Capitolium of Brixia

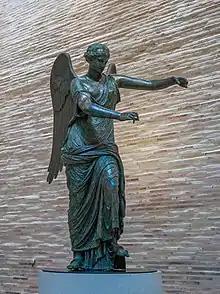
The winged Victory in the Capitolium Archeological Area

The temple was built in AD 73 during the rule of emperor Vespasian. The prominent elevated location and the three identifiable cellae, each with their own polychrome marble floor, all help confirm that this temple would have represented the "capitolium" of the town, that is the temple dedicated to the Capitoline Triad of Jupiter, Juno and Minerva. The Capitolium replaced an earlier set of temples, a "Republican Sanctuary", consisting apparently of four discrete temples that had been erected around 75–90 BC, and refurbished during the reign of Augustus.